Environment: real
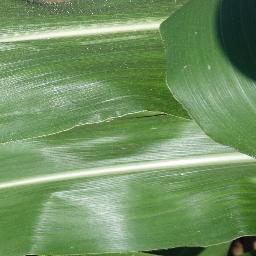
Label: healthy